Jazz

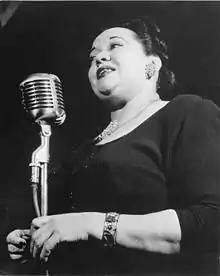
Mildred Bailey known as "The Queen of Swing," Bailey had early ties to Dixieland through her work with jazz bands.

With the rise of bebop and the end of the swing era after the war, jazz lost its cachet as pop music. Vocalists of the famous big bands moved on to being marketed and performing as solo pop singers; these included Frank Sinatra, Peggy Lee, Dick Haymes, and Doris Day. Older musicians who still performed their pre-war jazz, such as Armstrong and Ellington, were gradually viewed in the mainstream as passé. Other younger performers, such as singer Big Joe Turner and saxophonist Louis Jordan, who were discouraged by bebop's increasing complexity, pursued more lucrative endeavors in rhythm and blues, jump blues, and eventually rock and roll. Some, including Gillespie, composed intricate yet danceable pieces for bebop musicians in an effort to make them more accessible, but bebop largely remained on the fringes of American audiences' purview. "The new direction of postwar jazz drew a wealth of critical acclaim, but it steadily declined in popularity as it developed a reputation as an academic genre that was largely inaccessible to mainstream audiences", Burchett said. "The quest to make jazz more relevant to popular audiences, while retaining its artistic integrity, is a constant and prevalent theme in the history of postwar jazz." During its swing period, jazz had been an uncomplicated musical scene; according to Paul Trynka, this changed in the post-war years: